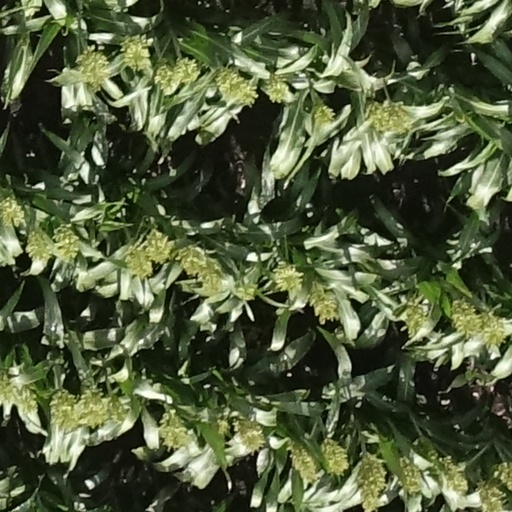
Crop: sorghum